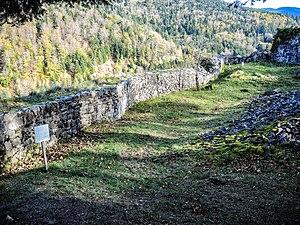
Schlossberg. Muraille est et première enceinte, ou basse-cour, du château. Kruth. Haut-Rhin.